Lawa Railway

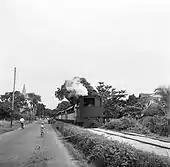
One of the Borsig steam locomotives

The German locomotive manufacturer Borsig in Berlin delivered the first set of six steam locomotives with serial numbers 5339 to 5344 and a weight of 16 t each. Their design was based on the tram engines successfully used at the Semarang Railway in Indonesia.